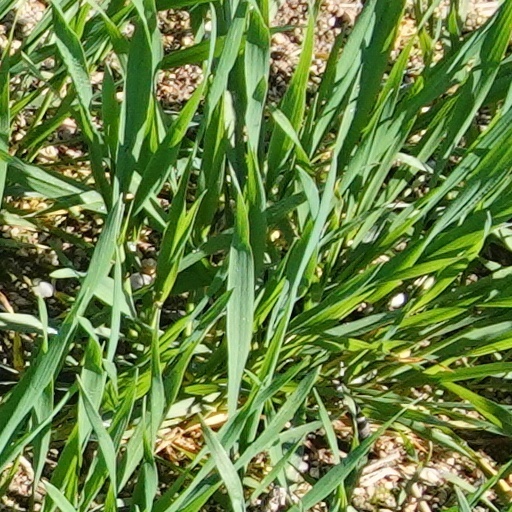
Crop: wheat